Donald Dewar

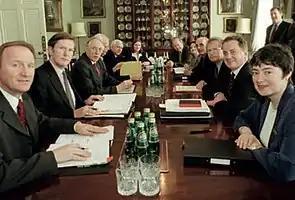
Dewar chairs the first reconvened Scottish Cabinet as First Minister

On 13 May 1999, Dewar was elected by the Scottish Parliament for the nominee for First Minister of Scotland, after receiving 71 votes by MSPs. On 17 May, he received the Royal Warrant of Appointment by Her Majesty the Queen at Holyroodhouse and was officially sworn in at the Court of Session.